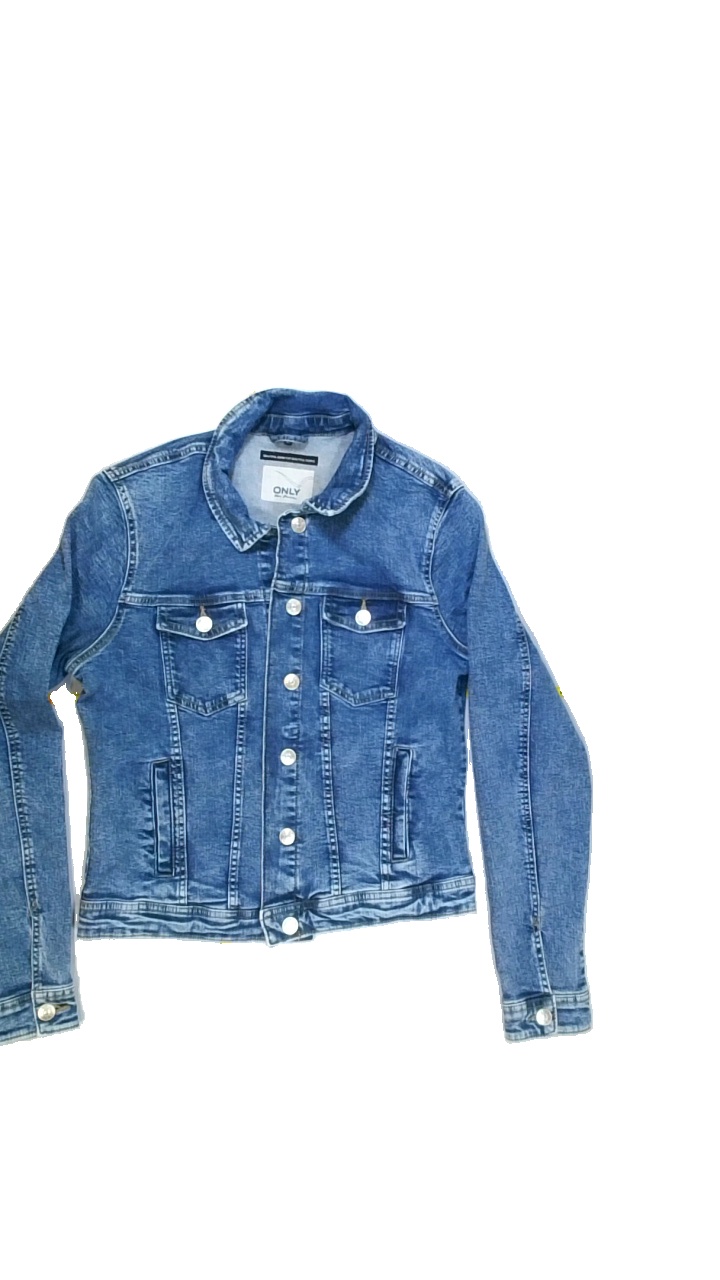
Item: Jacker (Ladies)
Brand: Not Applicable
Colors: Blue
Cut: Regular, Collar
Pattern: Plain
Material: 98%cotton 2%elastane
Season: All
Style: Denim
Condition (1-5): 5
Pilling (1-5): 5
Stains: No
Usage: Reuse
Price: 150-250